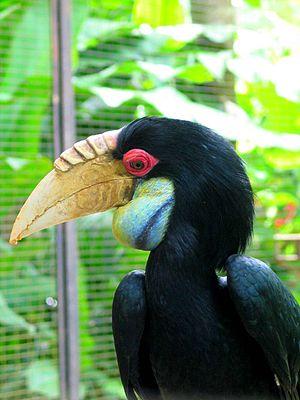
Le Calao festonné est une espèce d'oiseaux d'Asie du Sud.